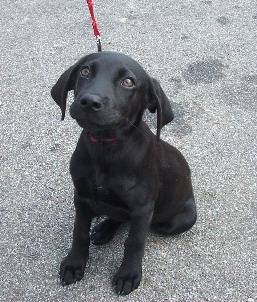
Label: dog